Sidney Poitier filmography

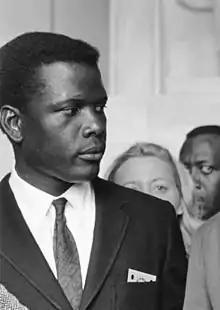
Poitier at the Civil Rights March on Washington, D.C in 1963

Sidney Poitier (1927–2022) was an actor and director. He was best known for his groundbreaking and trailblazing work in the 1950s and 1960s. His breakthrough performances in film include "The Defiant Ones" (1958), "Porgy and Bess" (1959), "A Raisin in the Sun" (1961), "Paris Blues" (1961), "Lilies of the Field" (1963), "A Patch of Blue" (1965), "To Sir, with Love", "In the Heat of the Night" and "Guess Who's Coming to Dinner" (all 1967).